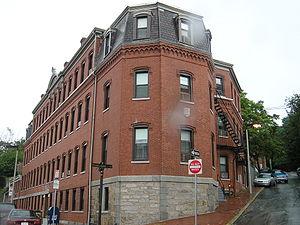
Louis Prang, né le 12 mars 1824 à Wrocław et mort le 14 septembre 1909 à Los Angeles, est un lithographe, imprimeur et éditeur américain, considéré comme « le père de la carte de vœux ».